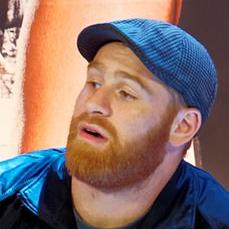
Age: 30